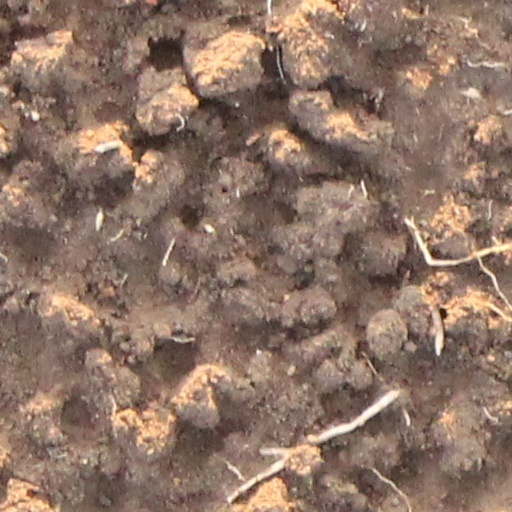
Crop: wheat